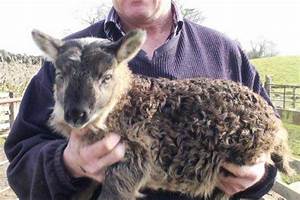
Label: pecora